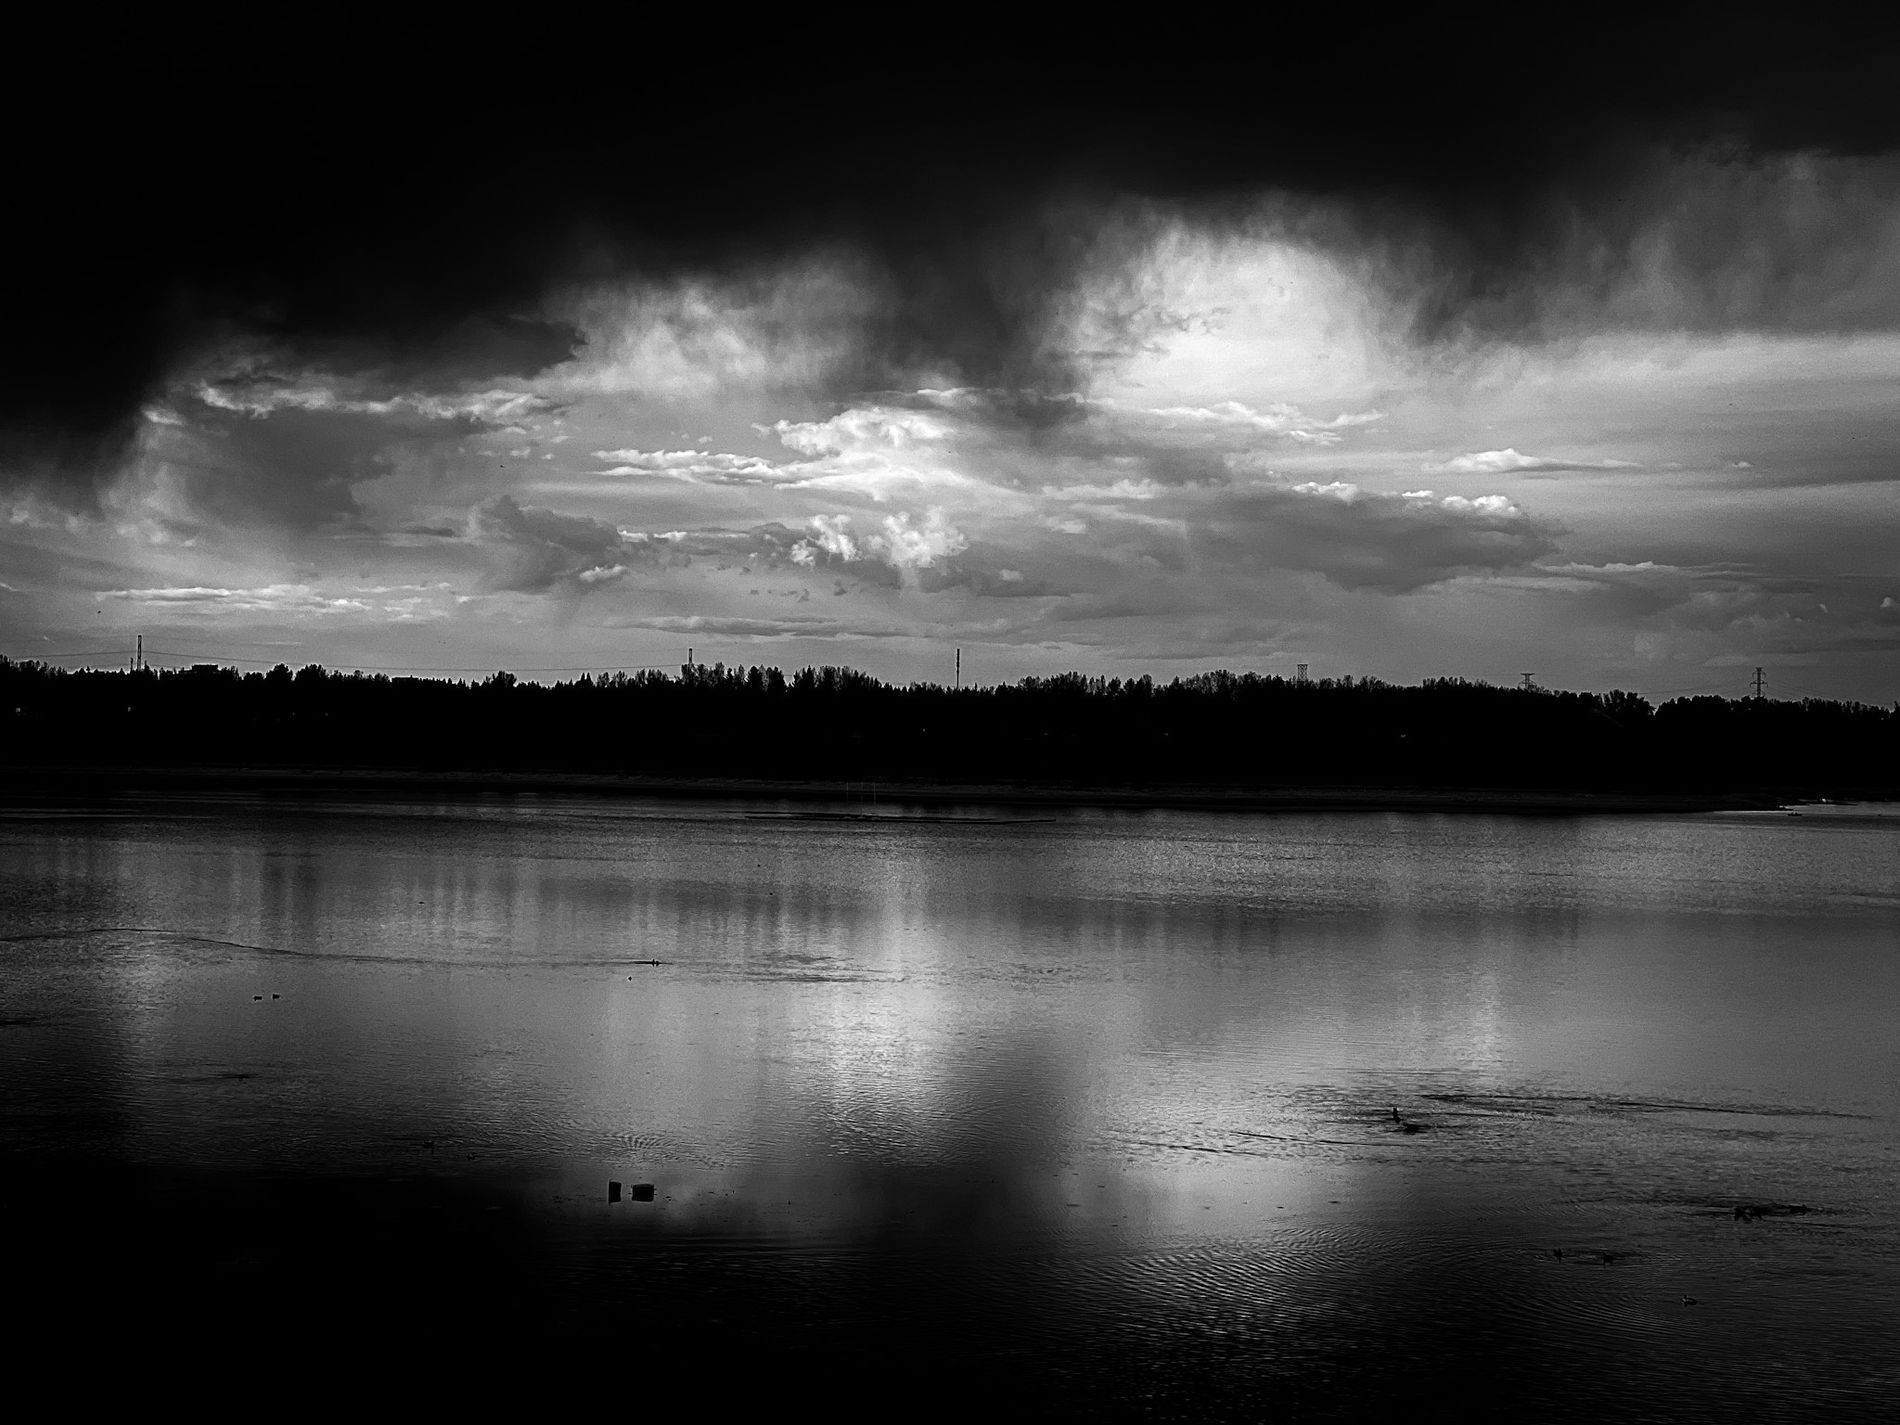
Black and White Lake at Dusk
A still lake under cloudy sky with some light filtering through. A treeline is visible across between them. The lake surface reflects the sky.
Landscape shot take at eye-level captures a still lake under a dramatic heavy clouds sky, with a dark treeline across the shot in between. The color mix includes black and shades of gray likely that a black and white filter applied. The lake reflects the sky lights and shadows adding more depth to the shot creating a sense of a calm and solitude atmosphere.
Labels: Nature, Outdoors, Weather, Cloud, Cumulus, Sky, Water, Silhouette, Trees, Lake, Treeline
Camera: Apple iPhone 13 Pro
Lens: iPhone 13 Pro back triple camera 9mm f/2.8
Aperture: F2.8
Exposure: 1/300 sec
ISO: 32
Focal length: 9